Beryl Mercer

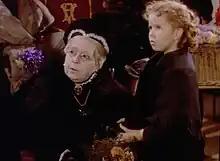
Mercer with Shirley Temple in "The Little Princess" (1939)

Mercer was honored by Dowager Queen Alexandra for her work as an entertainer during World War I.